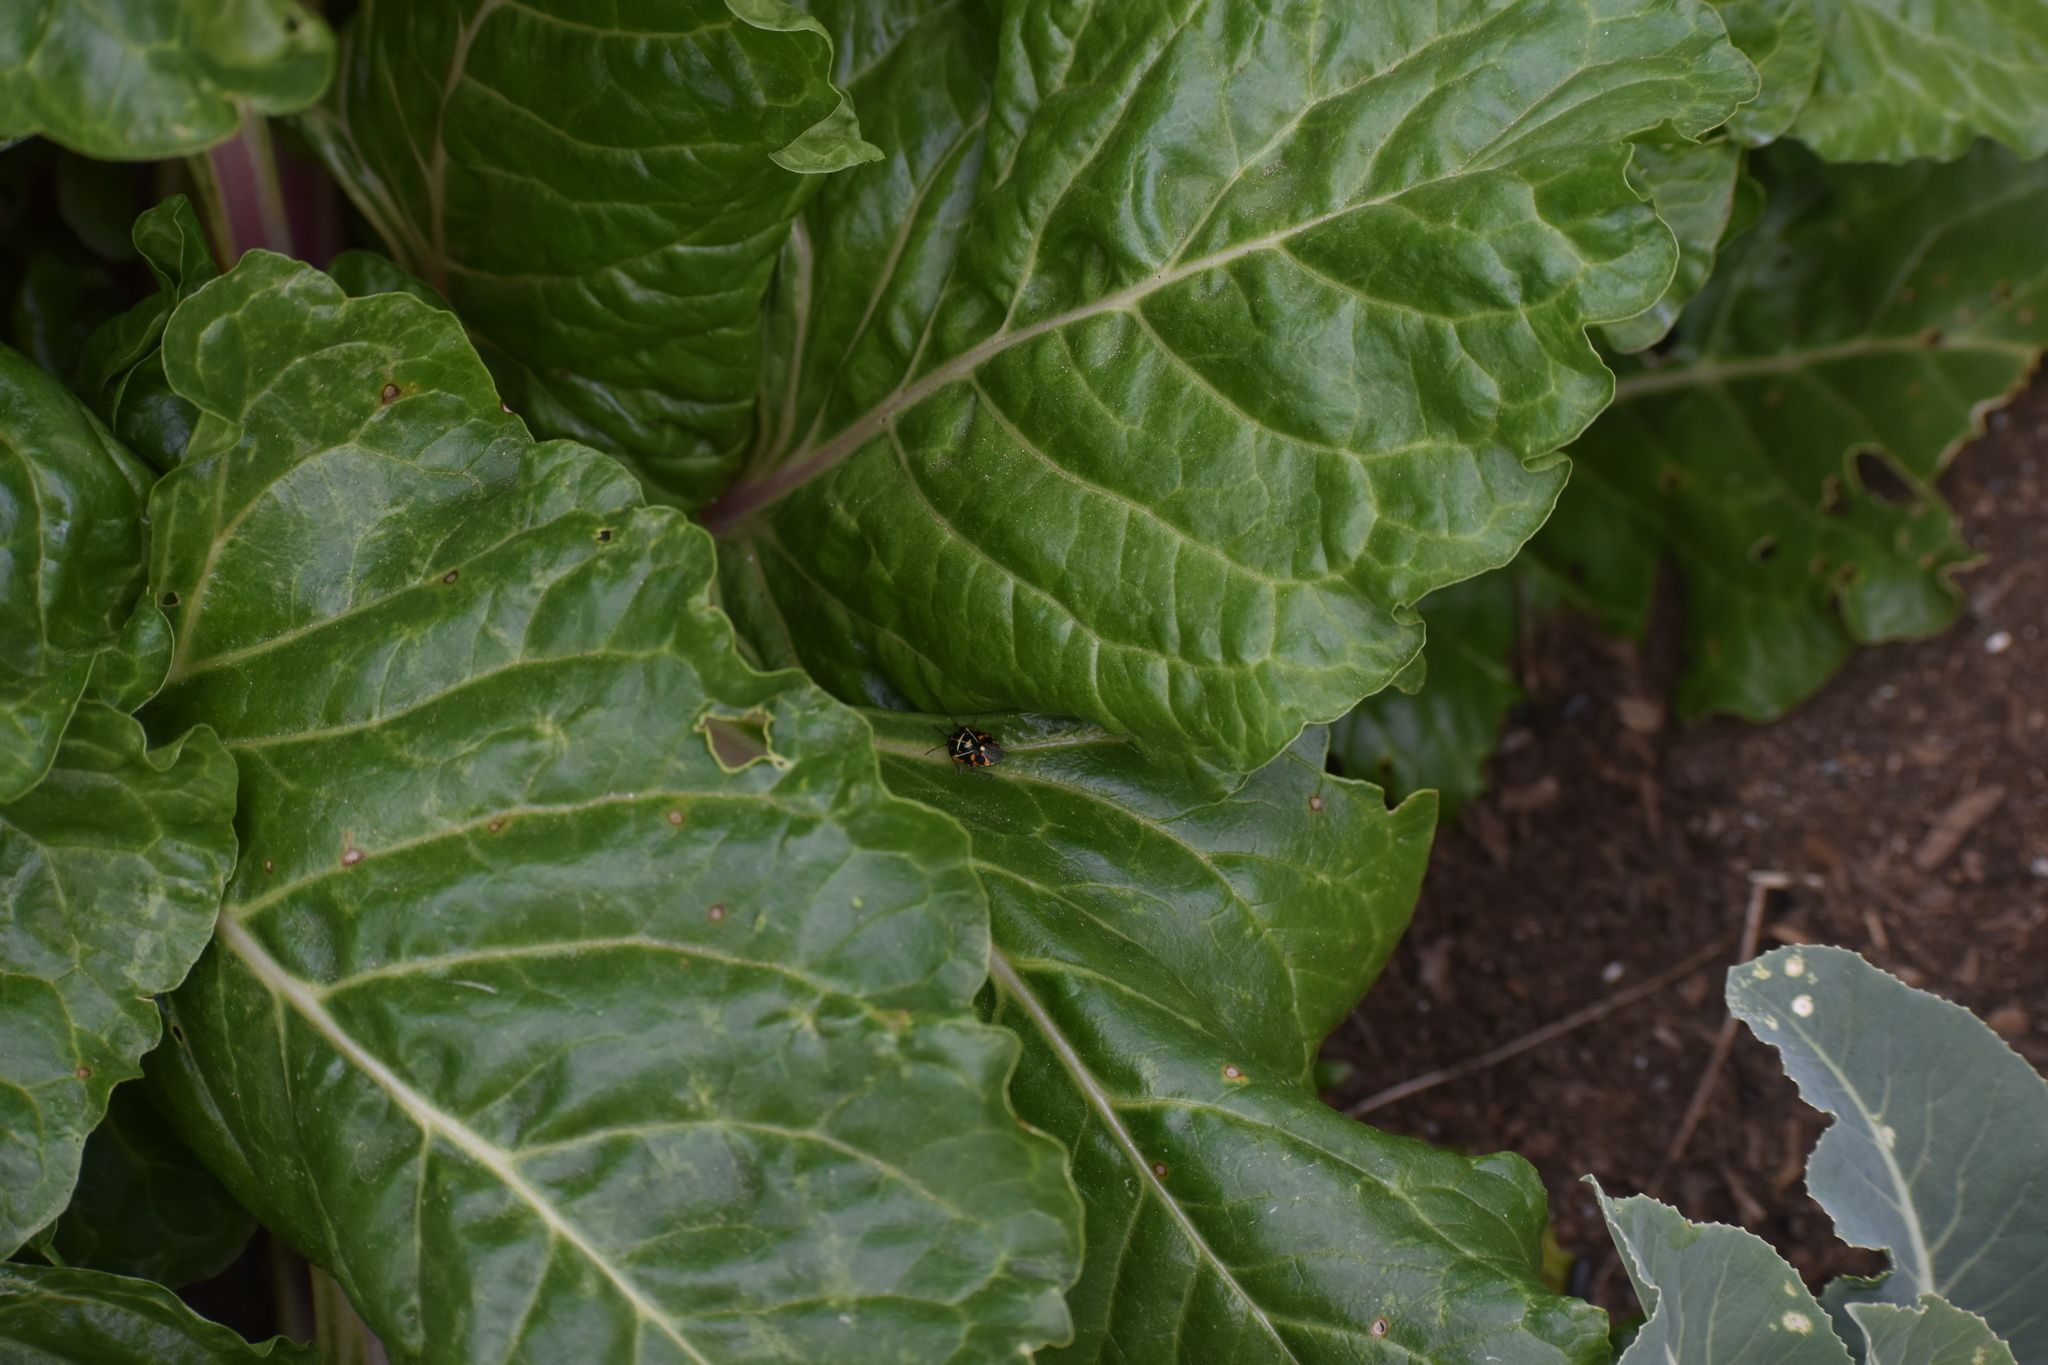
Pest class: stink_bug